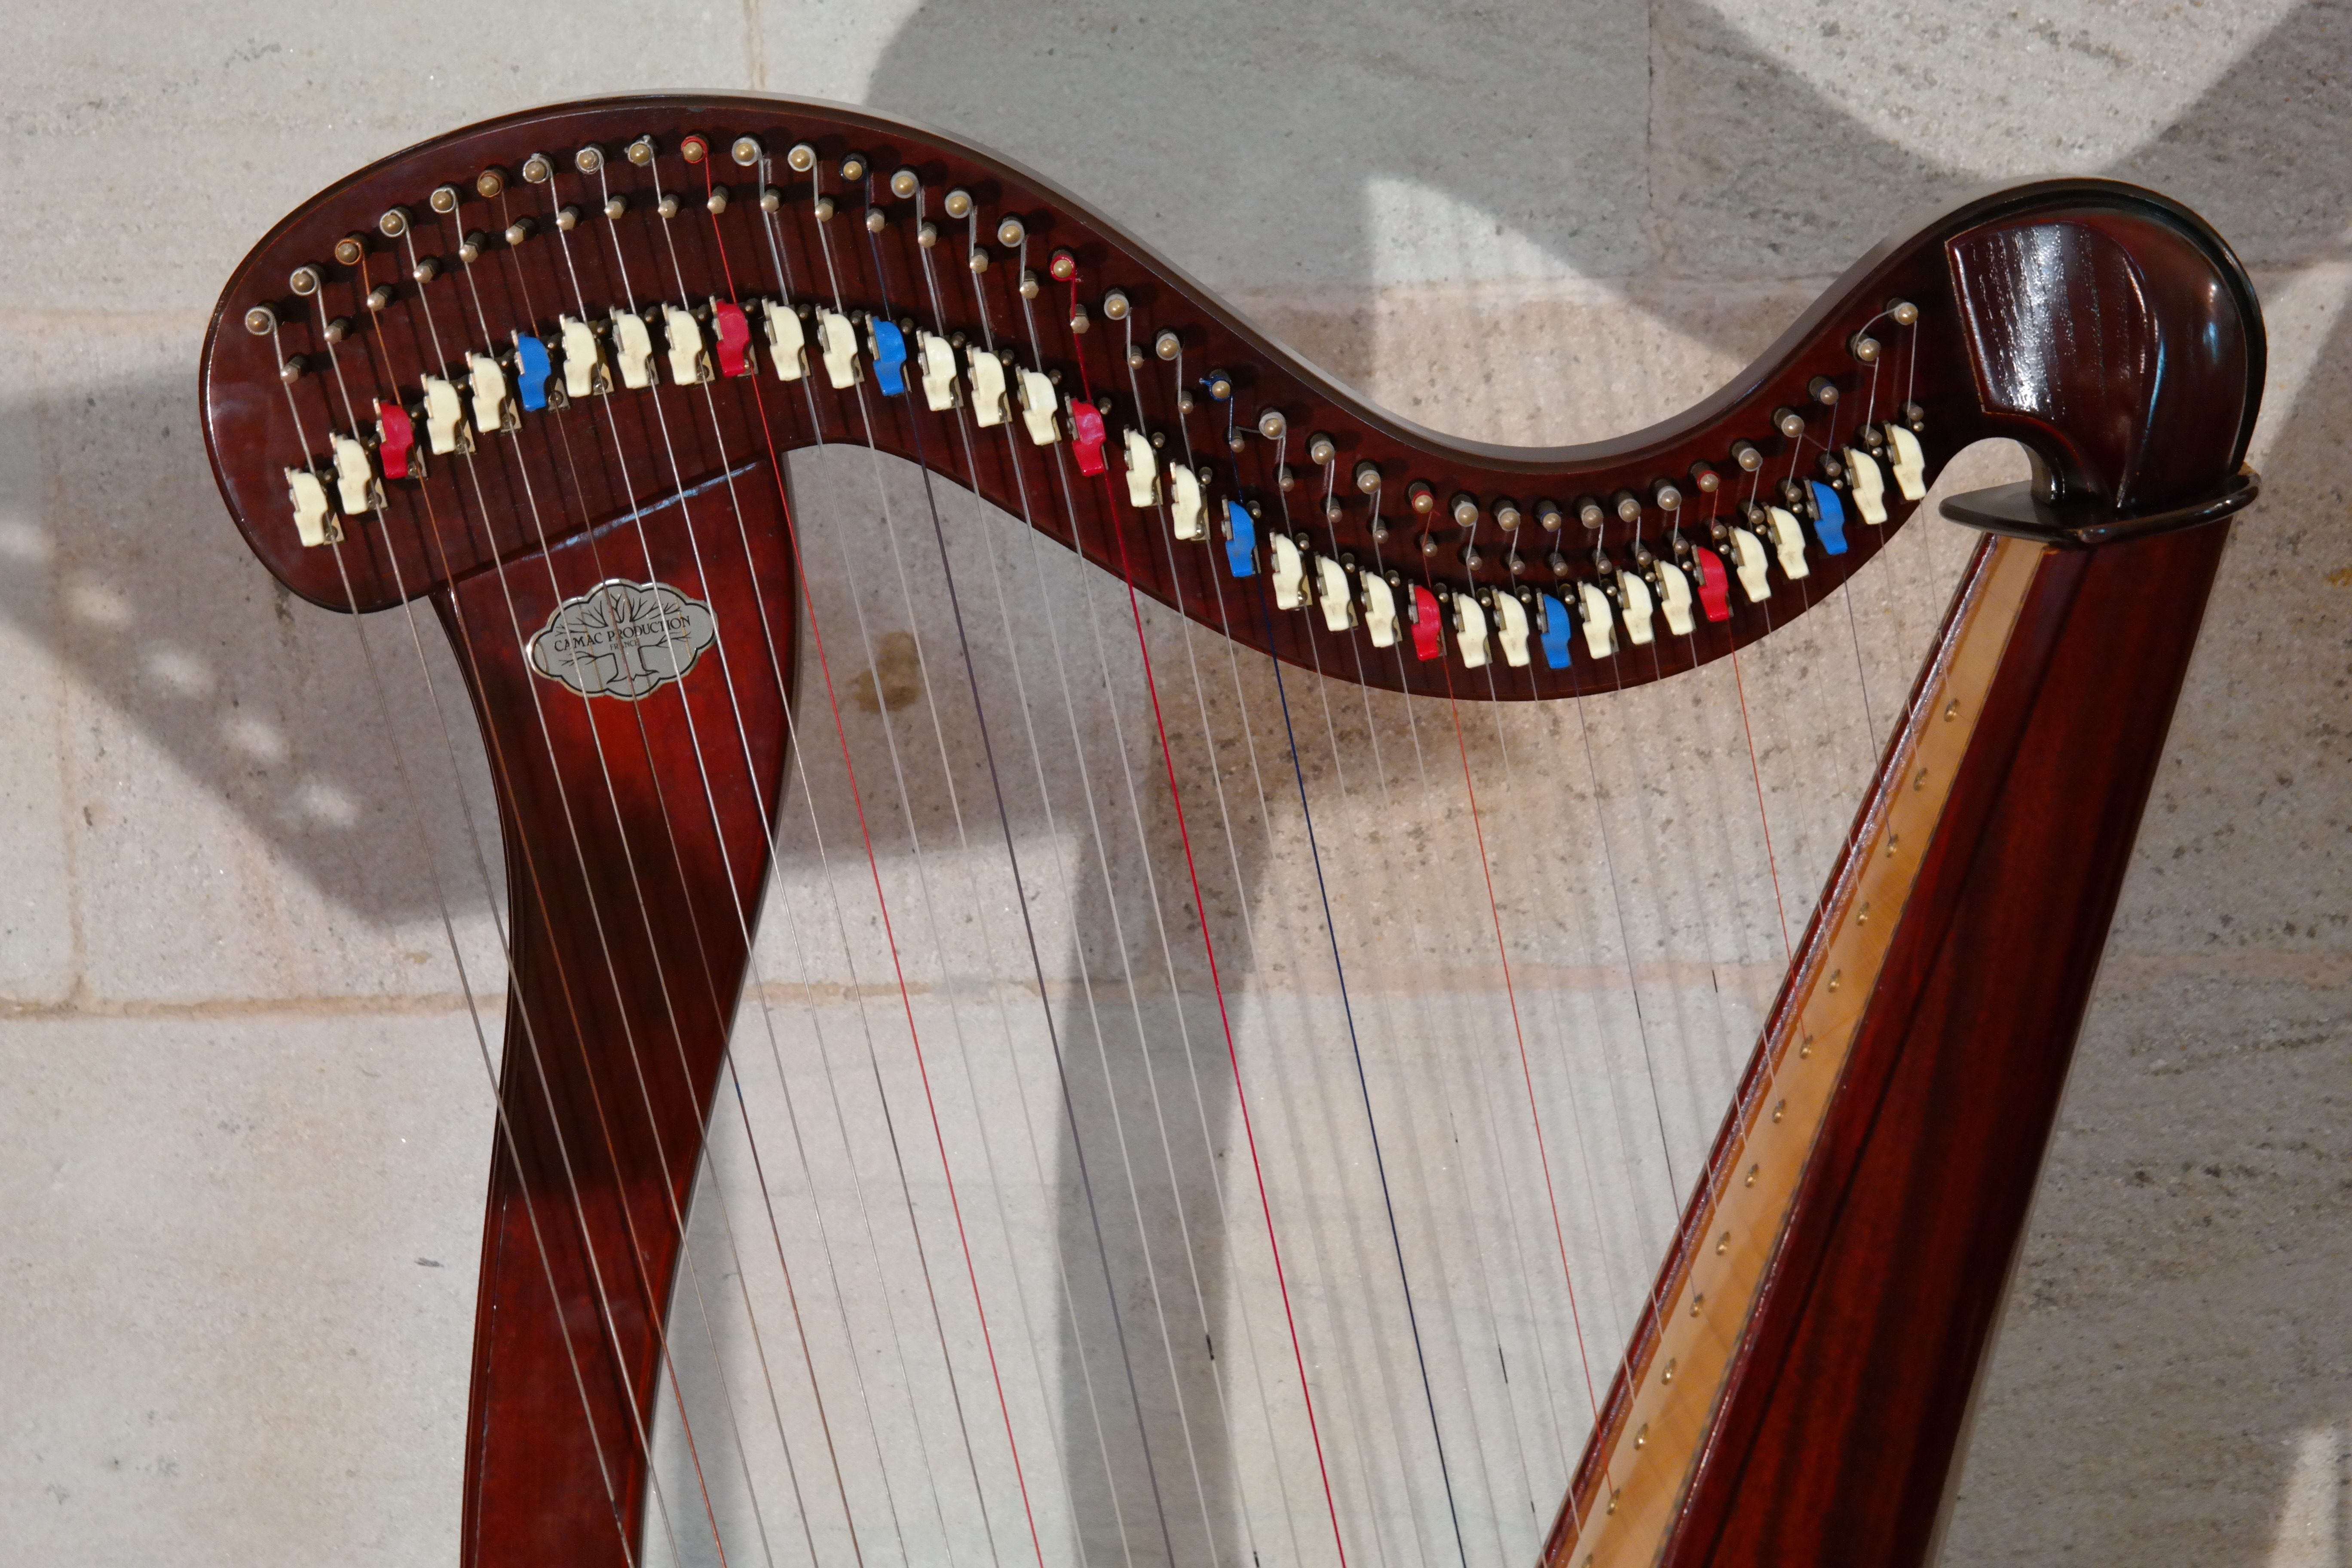
guitar, musical instrument, stringed instrument, neck, head, harp, strings, knee, concert harp, string instrument, plucked string instruments, cl rsach, plucked string instrument, voice pins, choir dopamine honing